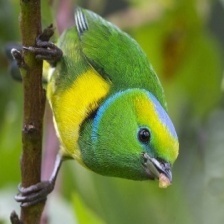
Species: GOLDEN CHLOROPHONIA
Scientific name: CHLOROPHONIA CALLOPHRYS